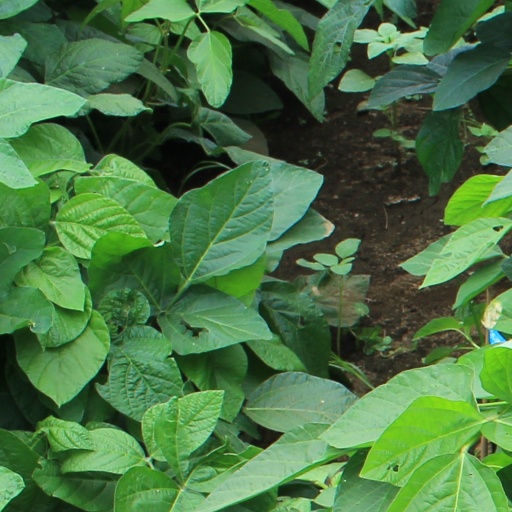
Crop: soybean